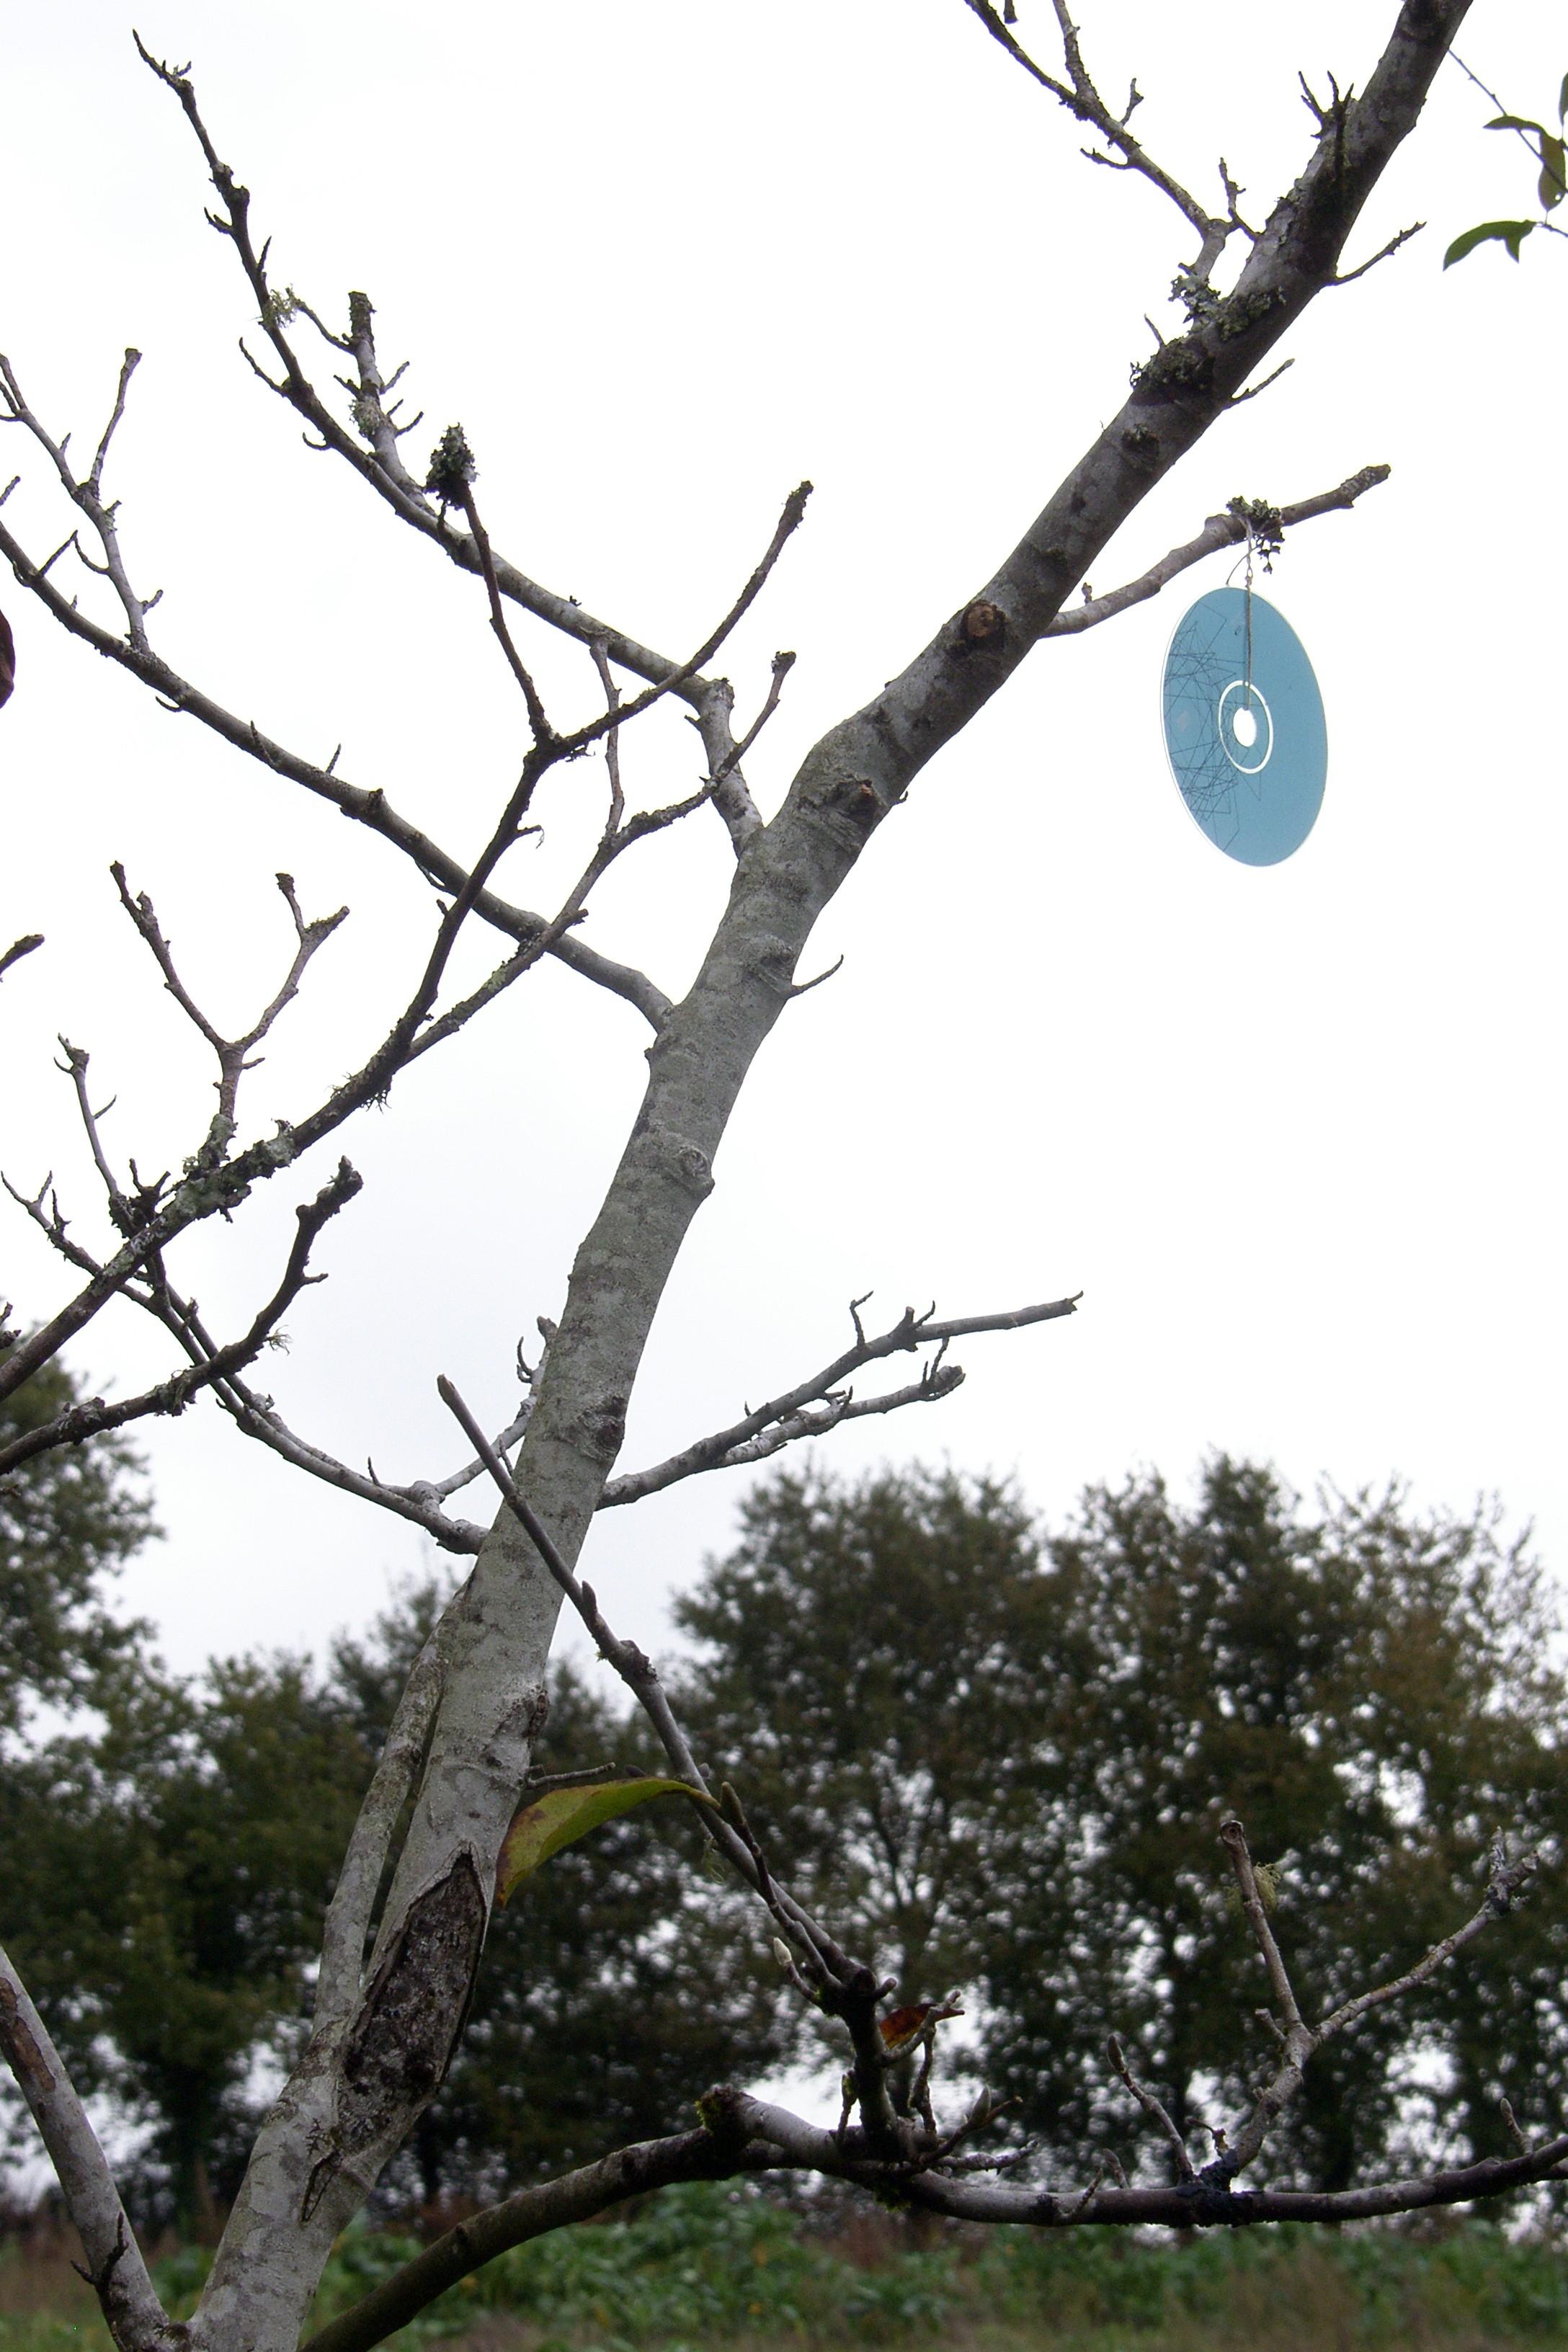
tree, branch, plant, flower, photo, explore, twig, ggl1, woody plant